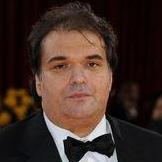
Age: 39